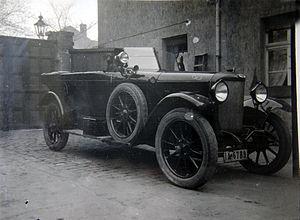
Selve Automobilwerke AG
Selve Automobilwerke AG était un constructeur automobile allemand de 1919 à 1934.